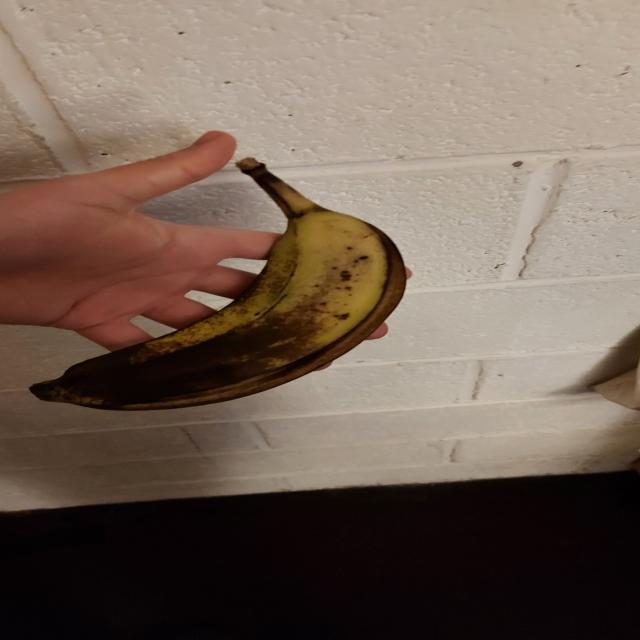
Label: bananas